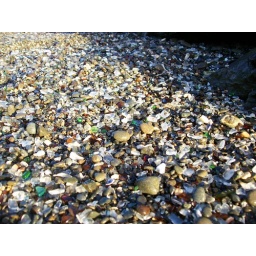
Close-up of the glass and rocks that comprise Glass Beach in Northern California - glassbeach08x